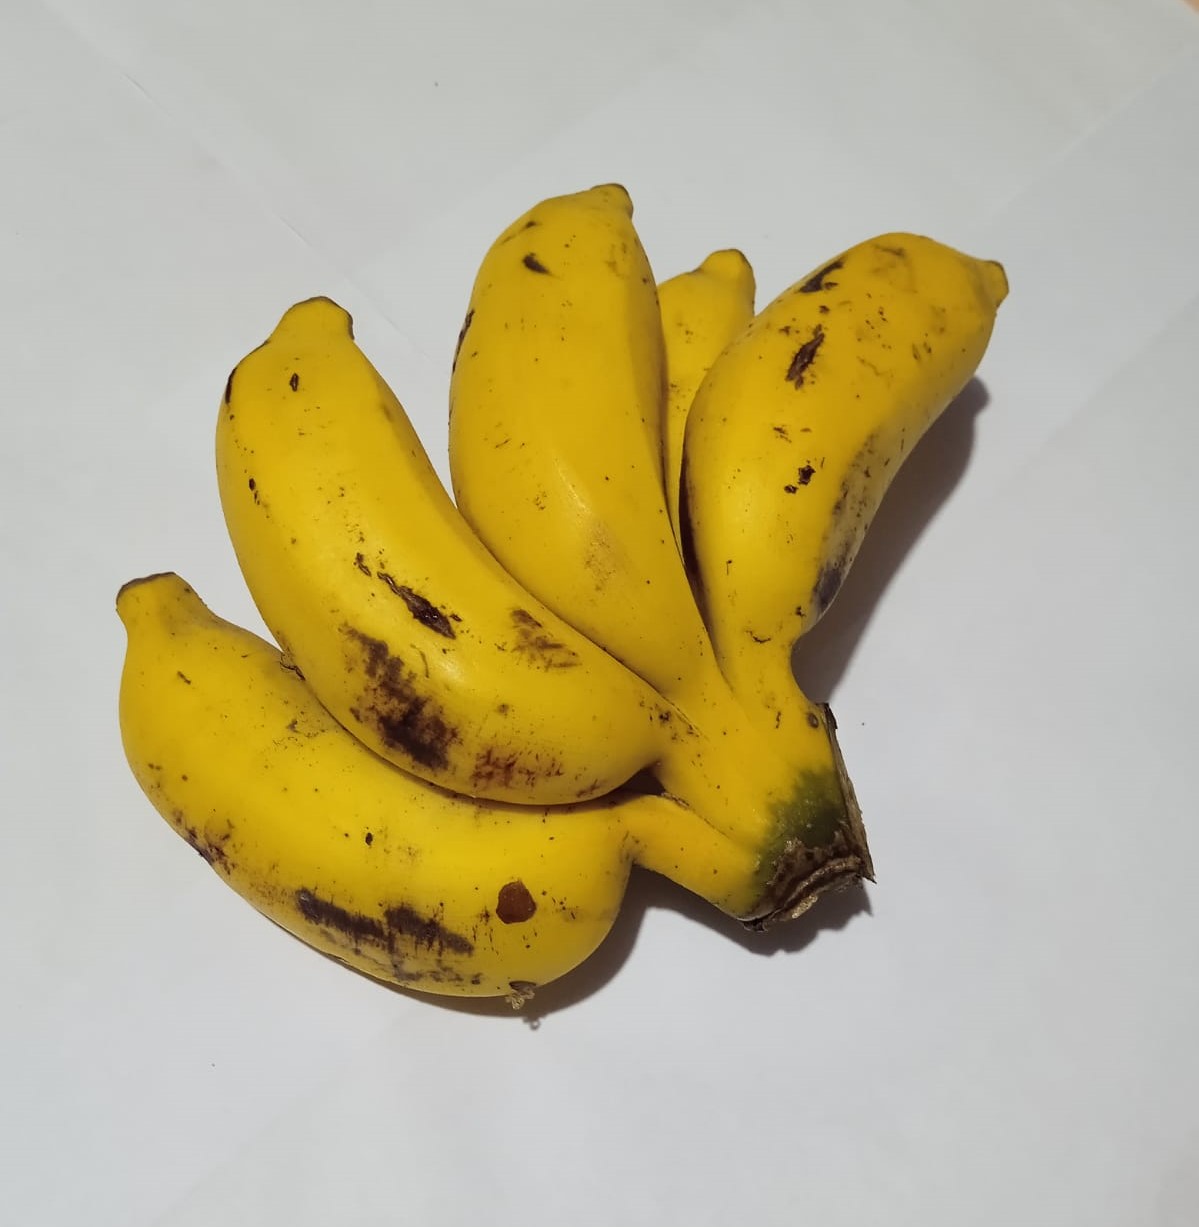
Fruit: banana
Condition: fresh